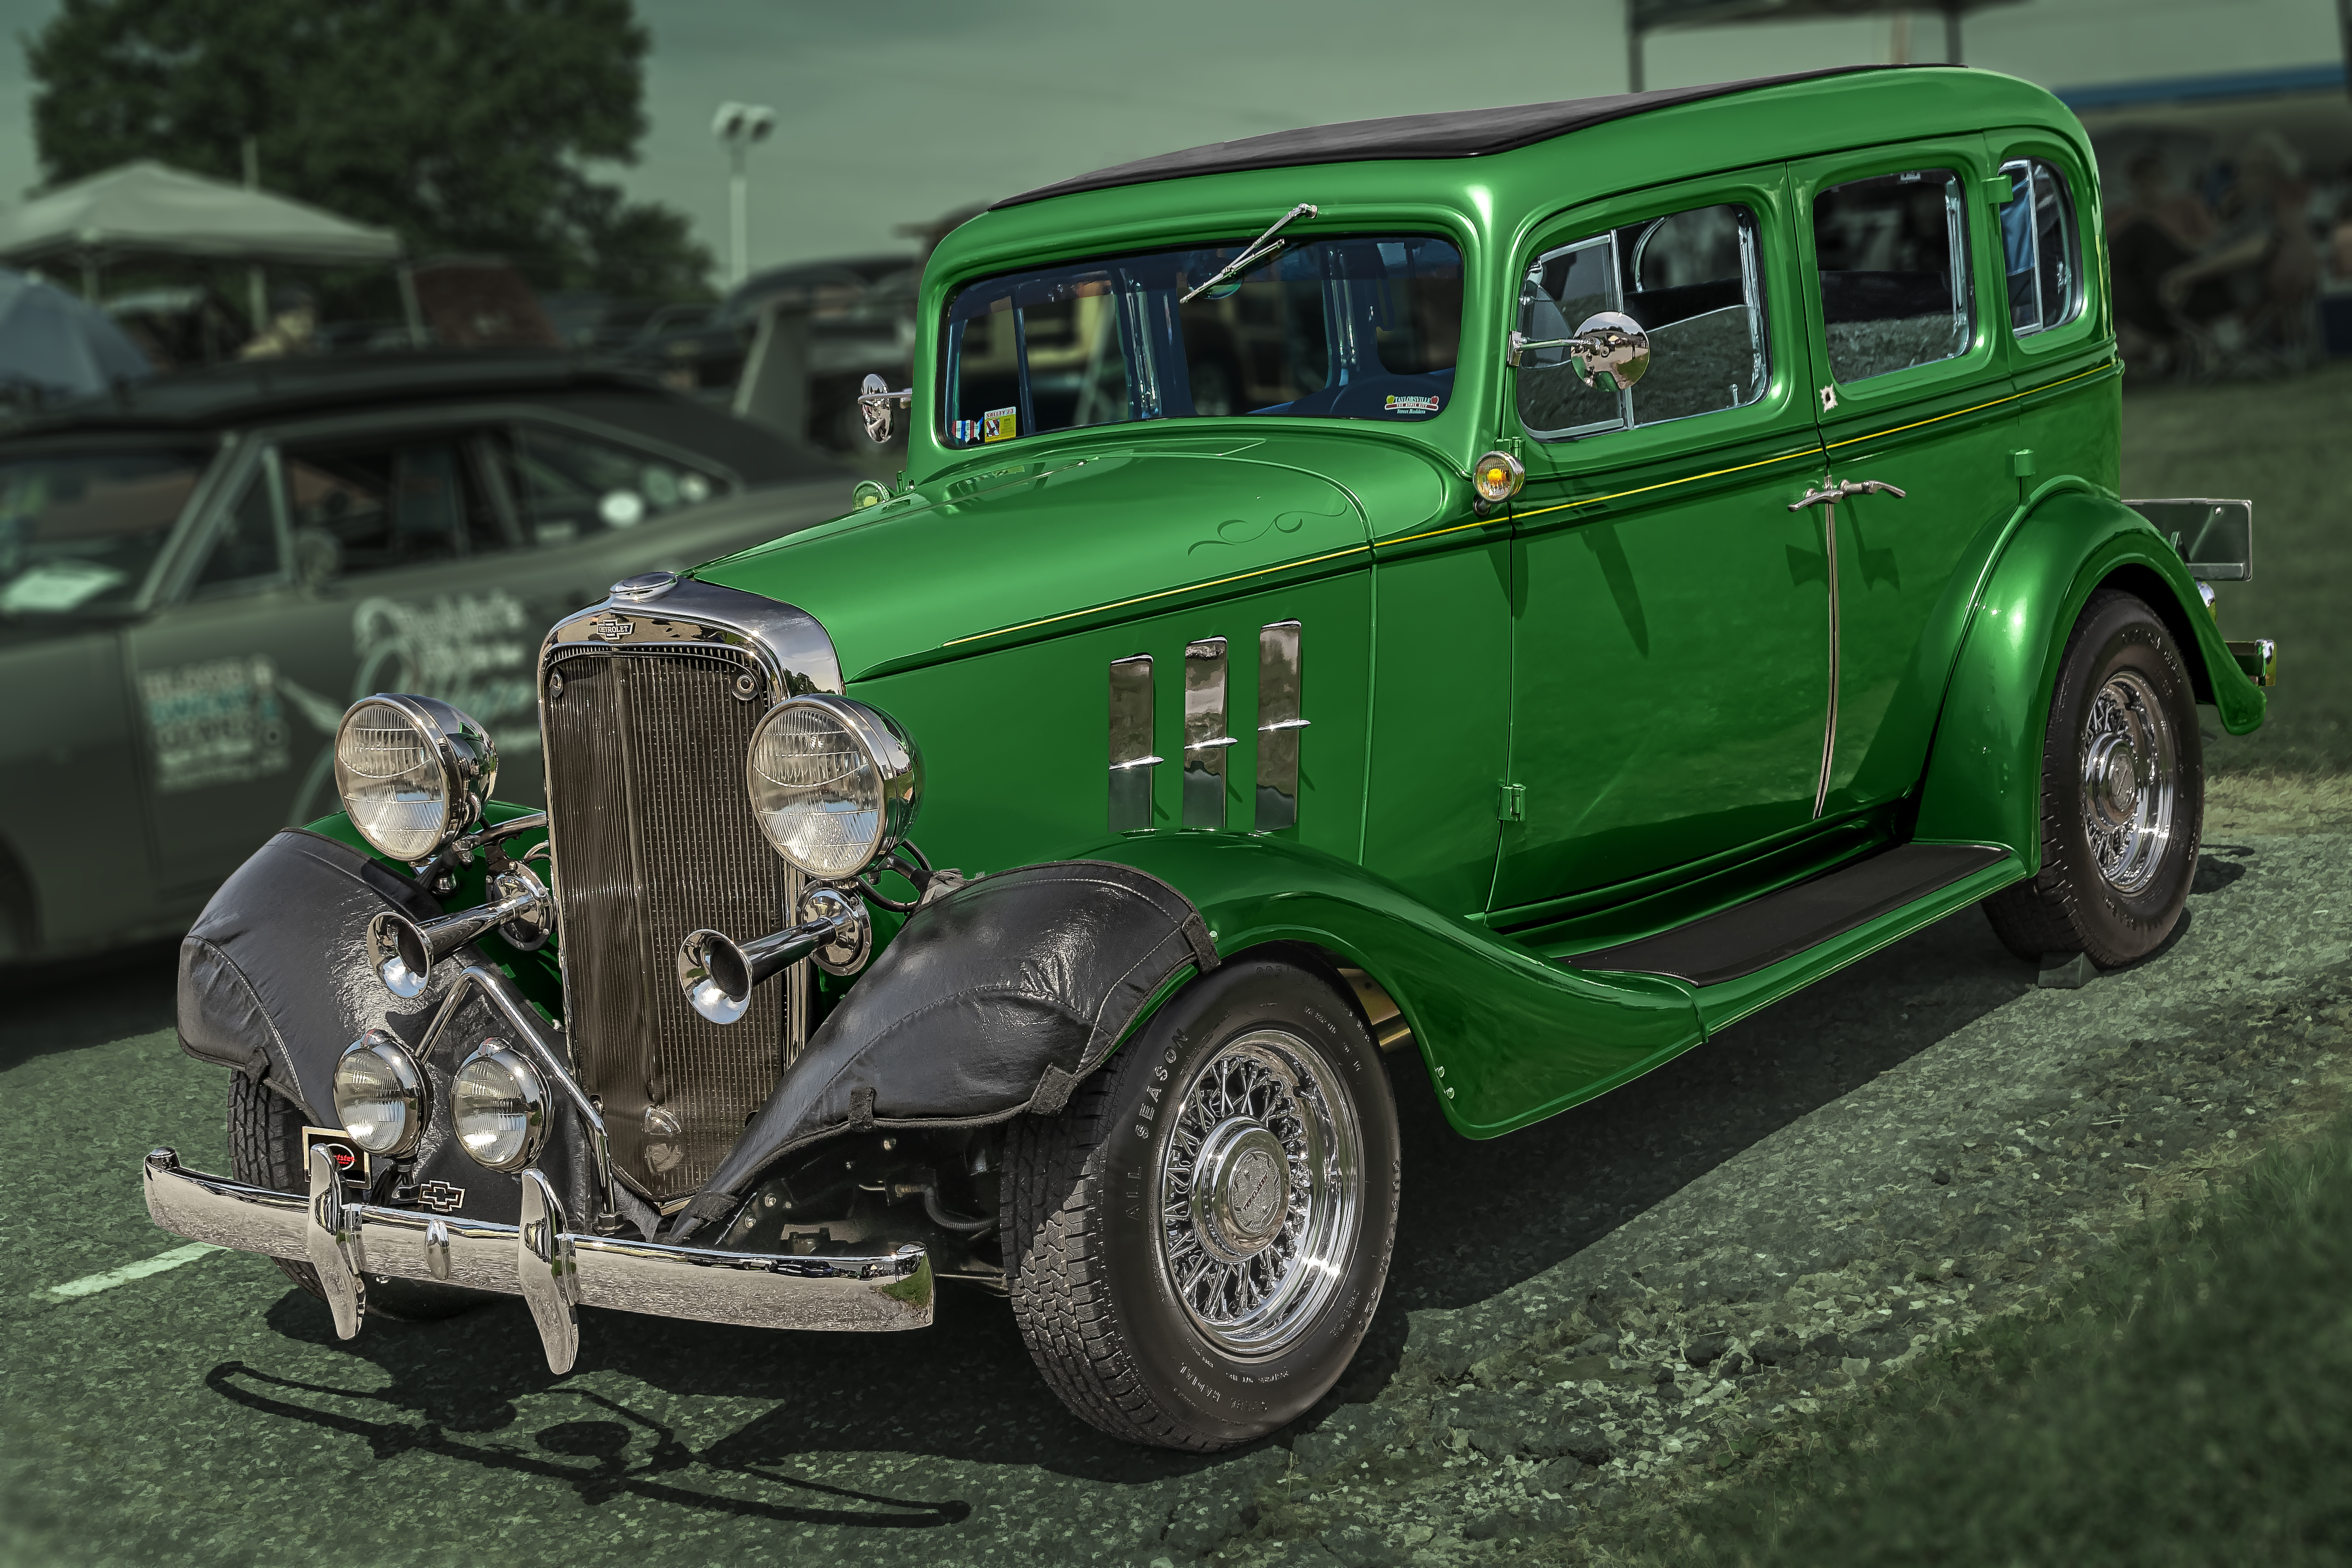
geotagged, newton, united states, usa, 1933 Chevrolet, 1933 Chevrolet Master Deluxe, 2019 Dale Earnhardt Chevrolet Auto Show, 2019 Dale Earnhardt Chevrolet Car Show, 2019 The Dale Earnhardt Chevrolet Car Show Newton North Carolina, america, American Car Show, auto, automobile, automotive photography, Automotive Portrait, car photography, car show, Car Show Photography, Carolina Car Show, Catawba County, Catawba County NC, Catawba County North Carolina, chevrolet, Chevrolet Dealership, Chevrolet Master Deluxe, classic, classic car, classic chevrolet, Classic Vehicle, Creative Car Photography, Dale Earnhardt Car Show, Dale Earnhardt Chevrolet, Dale Earnhardt Chevrolet Car Show 2019, Heartbeat Of America, Highway 16 North Carolina, NC Car Show, Newton NC, north carolina, North Carolina Car Show, old car, photoshop, Photoshop Lens Blur, Photoshopped Car, Photoshopped Car Photo, Post Processed Car Image, The Dale Earnhardt Chevrolet Auto Show, Topaz Simplify BuzSim, Topaz Software, vehicle, vendimia, vintage car, voiture, land vehicle, car, motor vehicle, antique car, hot rod, coupe, custom car, sedan